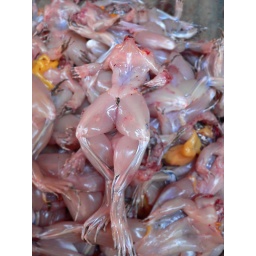
The fate of many Cambodian frogs. I found these in the fish market at Psar Leuh, Kompong Chhnang, Cambodia.